Erle Stillwell House

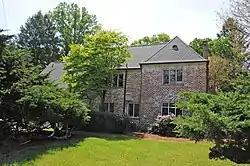

Erle Stillwell House is a historic home located at Hendersonville, Henderson County, North Carolina. It was built in 1926, and is a two-story, L-plan Tudor Revival-style brick dwelling. It has a multi-gable and hip roof with flared gable ends and two brick chimneys with chimney pots. The entrance and sun porch are covered by ribbed copper roofs. It was designed and built by locally prominent architect Erle Stillwell, who built the neighboring Erle Stillwell House II in 1935.